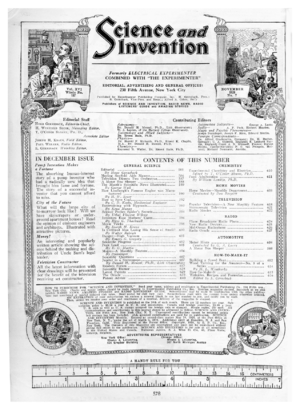
La science est l'ensemble des connaissances et études d'une valeur universelle, caractérisées par un objet et une méthode fondée sur des observations objectives vérifiables et des raisonnements rigoureux. On la divise communément en différents domaines qualifiés de sciences.